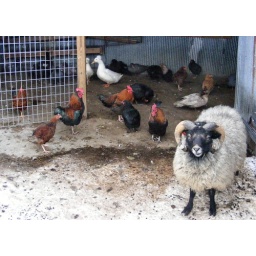
In cold weather most of the ducks and some chickens hang out in the sheep shed.